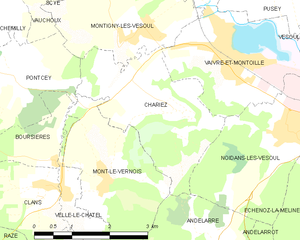
Carte des communes françaises